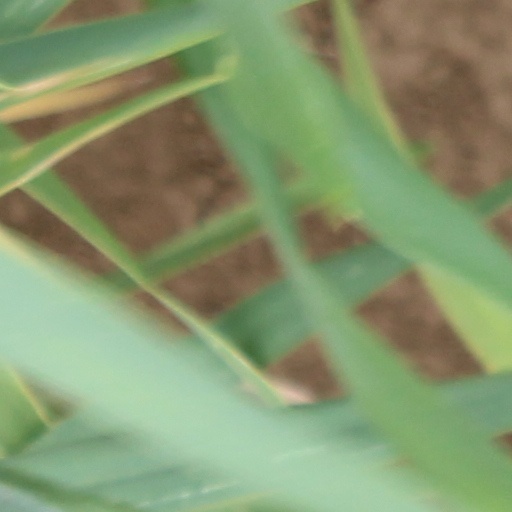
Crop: wheat